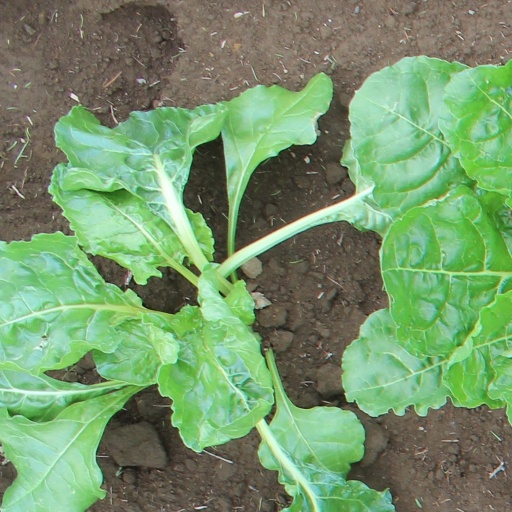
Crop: sugar beet